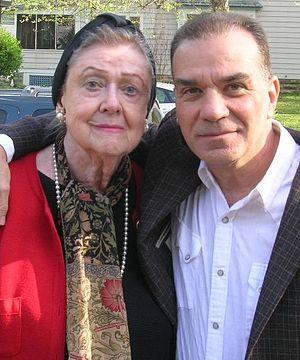
Elizabeth Wilson est une actrice américaine, née le 4 avril 1921 à Grand Rapids, dans le Michigan et morte le 9 mai 2015 à New Haven dans le Connecticut.